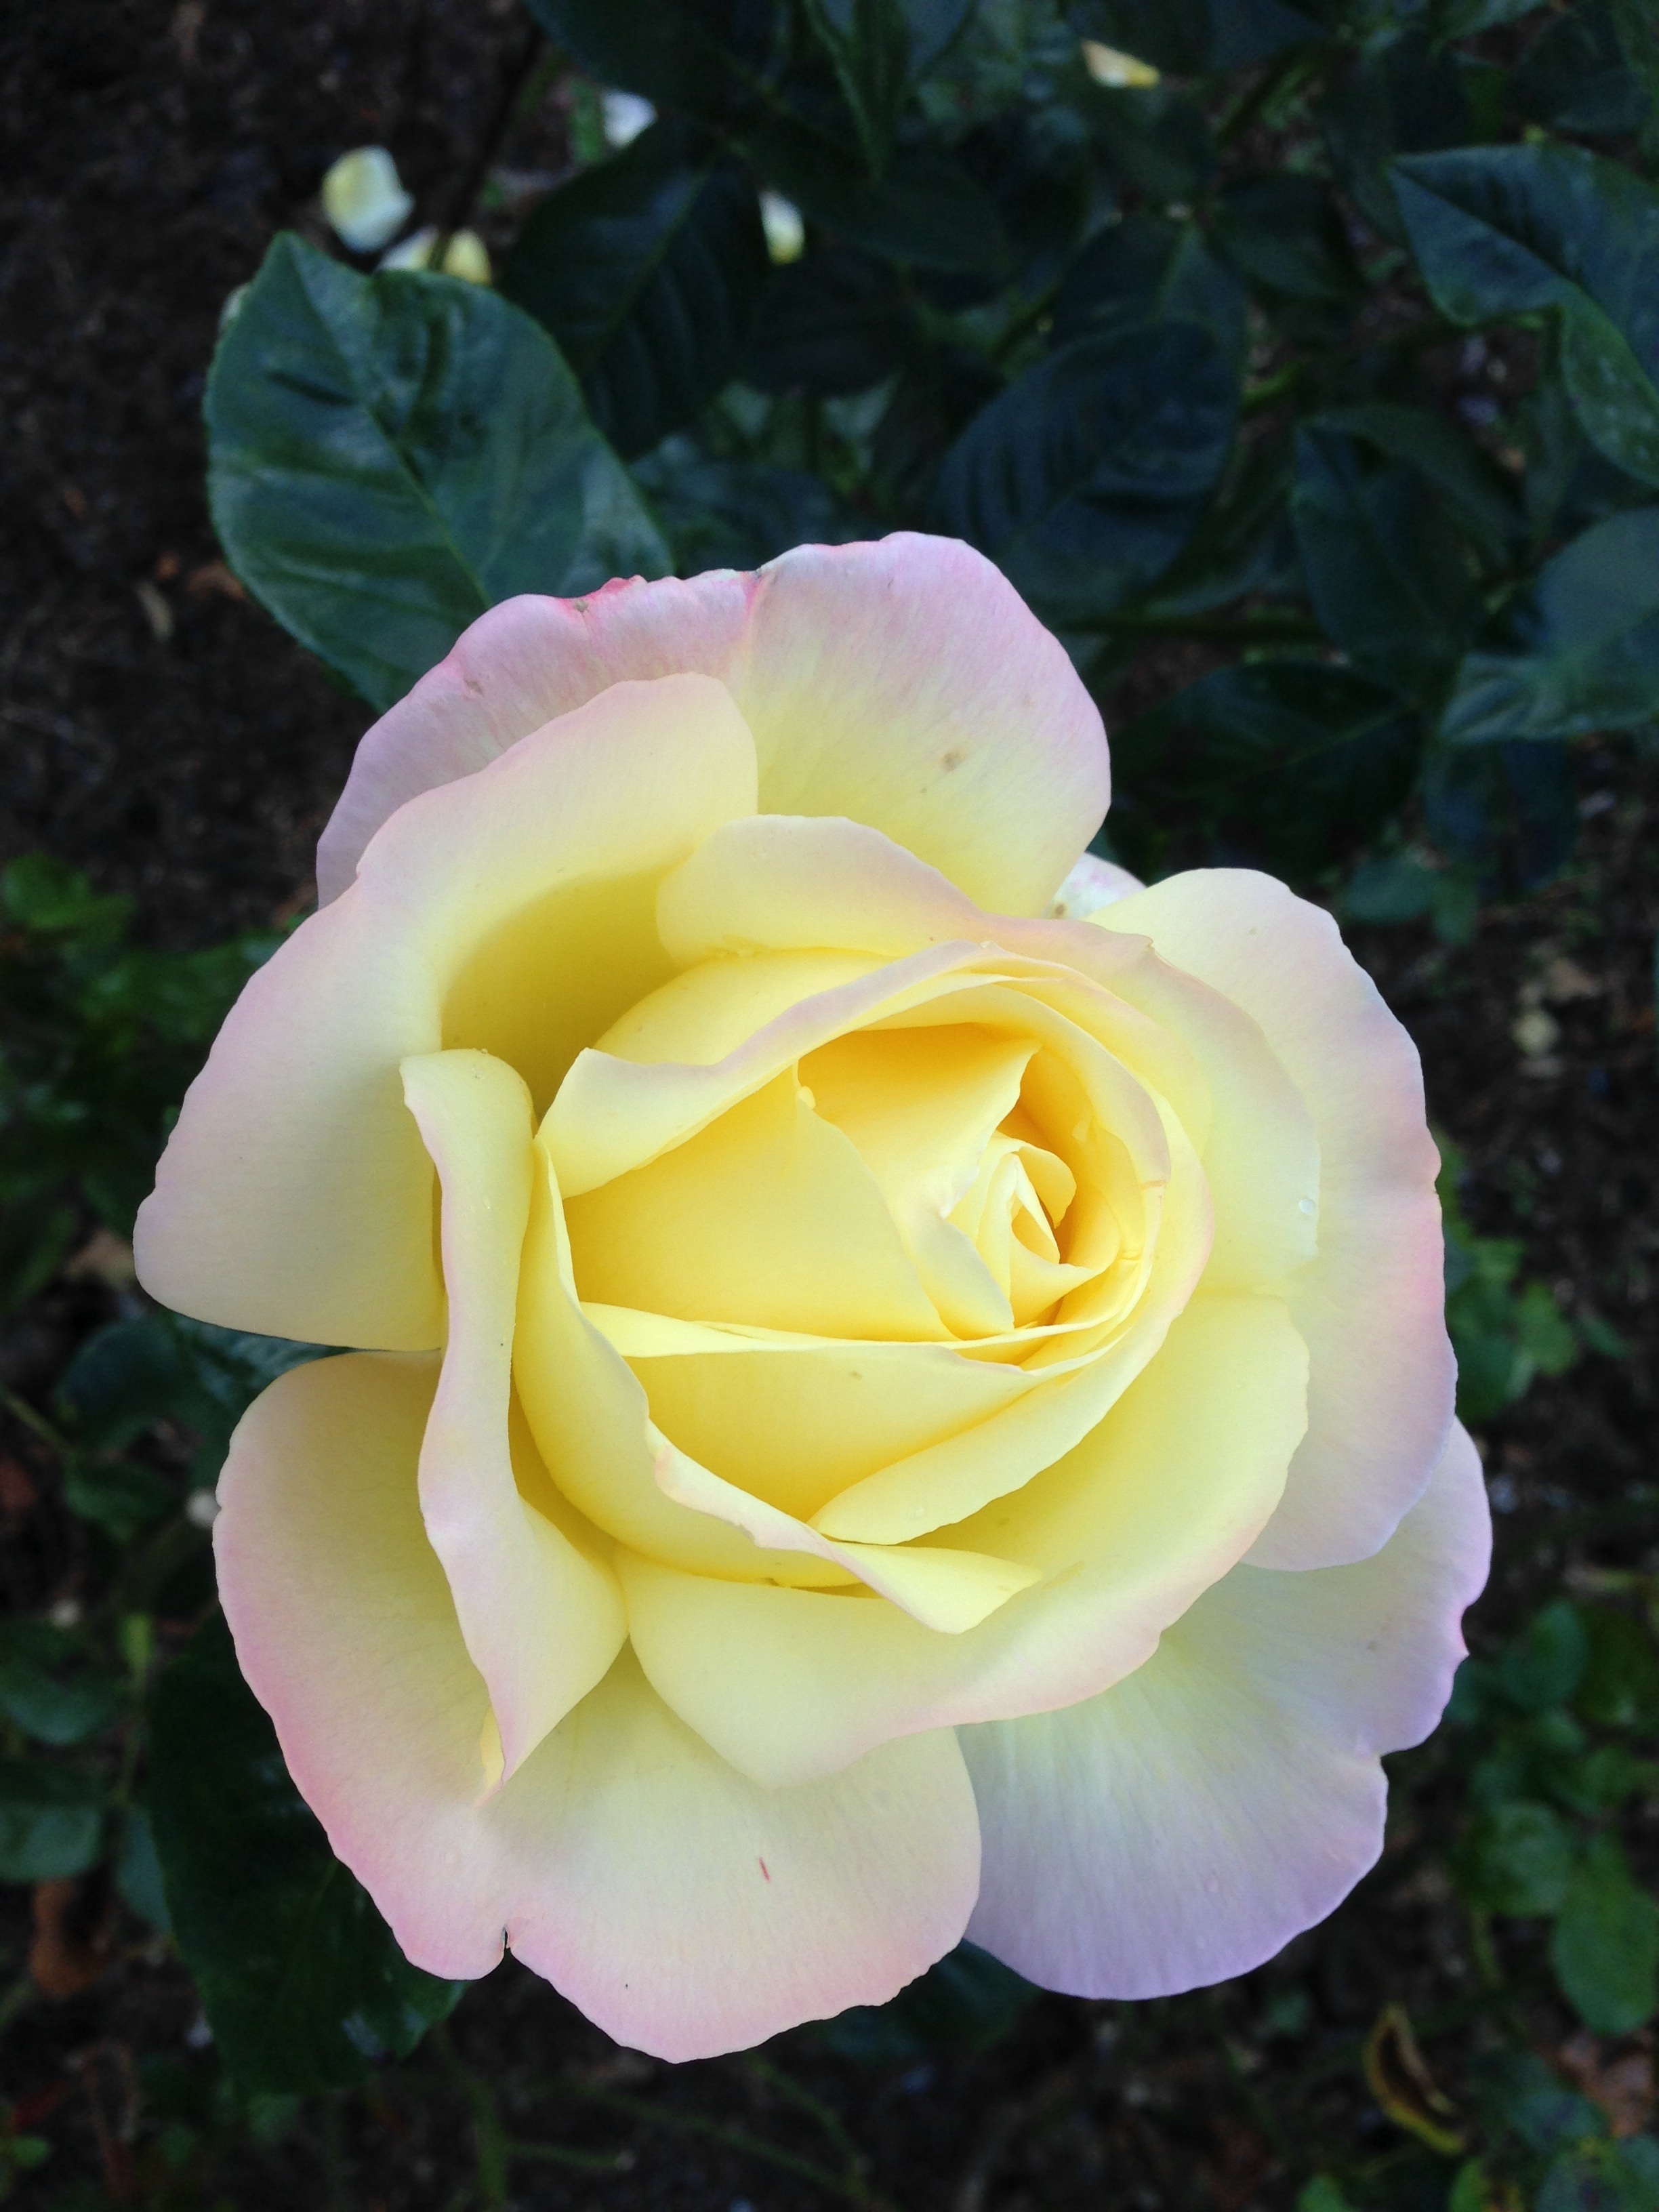
nature, blossom, plant, flower, petal, bloom, rose, yellow, flora, flowers, floribunda, flowering plant, garden roses, rose family, land plant, rosa centifolia, rose order, austrian briar, pale yellow rose